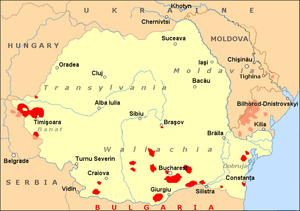
Les Bulgares constituent une minorité nationale de Roumanie et sont au nombre de 7 336 selon le recensement de 2011